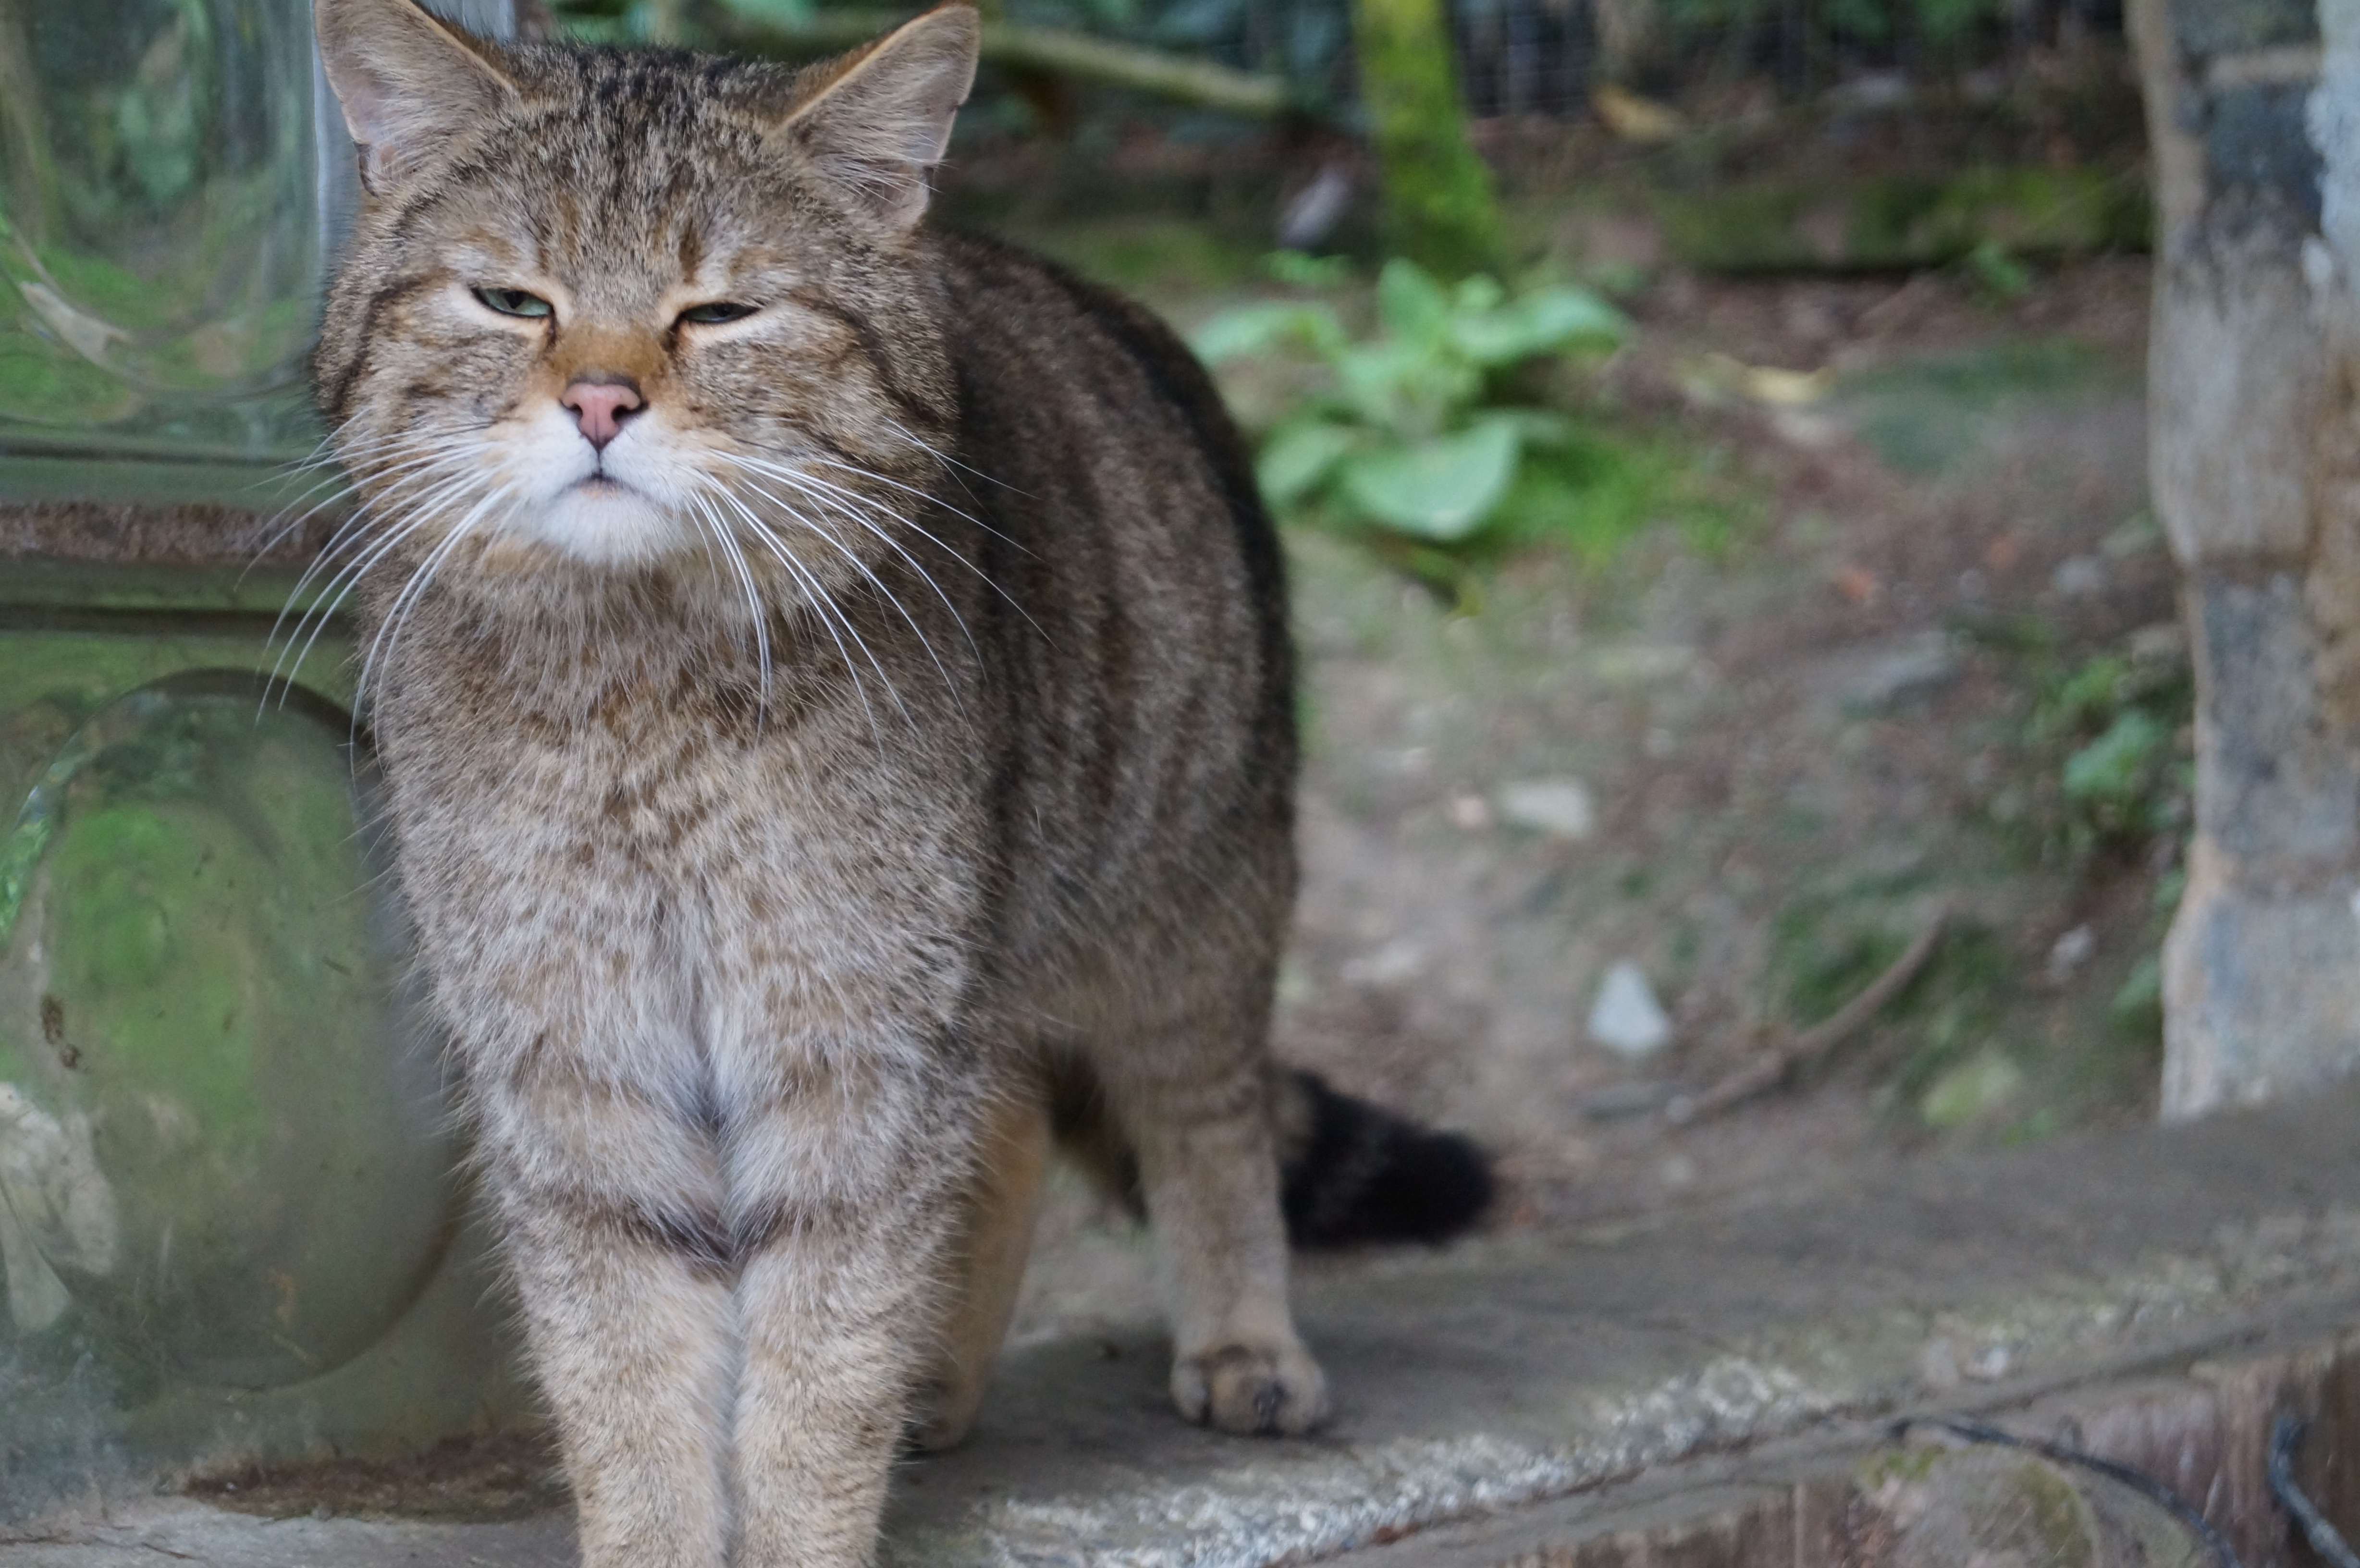
animal, cute, pet, fur, portrait, cat, mammal, close, fauna, face, eyes, whiskers, snout, adidas, vertebrate, mieze, curious, domestic cat, relaxed, animal portrait, cat face, datailaufnahme, european shorthair, wild cat, small to medium sized cats, cat like mammal, domestic short haired cat, pixie bob